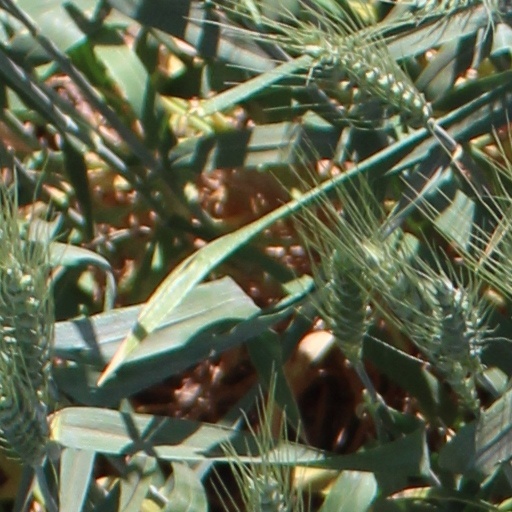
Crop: wheat